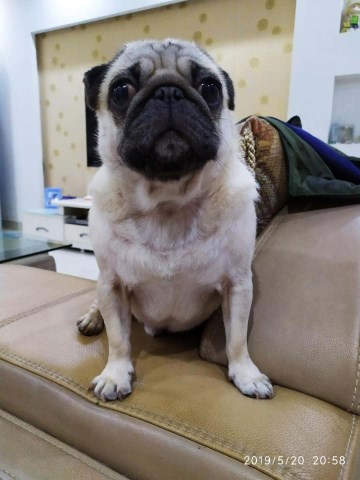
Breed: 798-n000130-pug